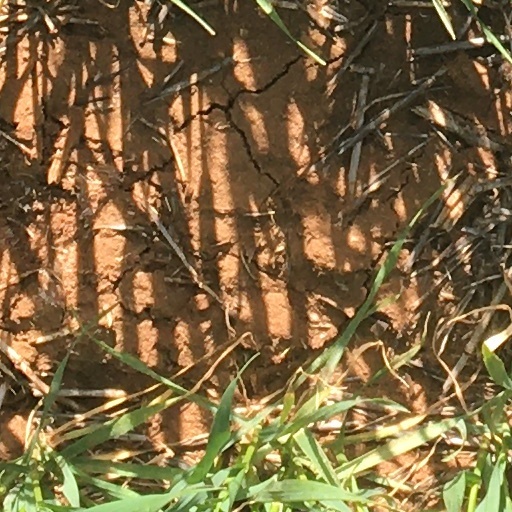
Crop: wheat